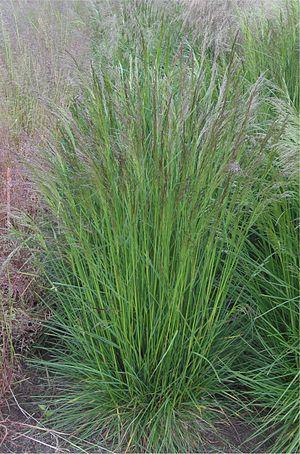
La Canche cespiteuse est une plante herbacée de la famille des Poaceae.
Deschampsia est un genre de plantes monocotylédones de la famille des Poaceae, sous-famille des Pooideae, répandues dans les régions tempérées des deux hémisphères ainsi que dans les prairies d'altitude des régions tropicales. Ce genre comprend environ 40 espèces ; l'espèce-type est Deschampsia caespitosa P.Beauv.